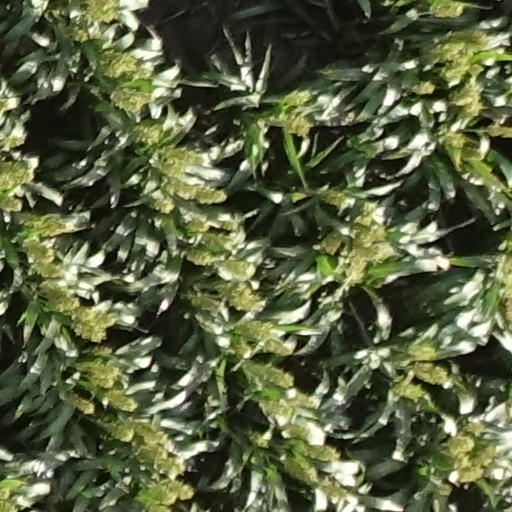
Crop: sorghum